Alonso Solís

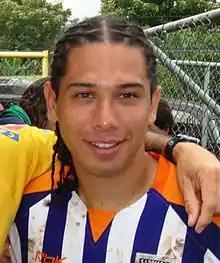
Solís with Saprissa in 2007

Alonso Jorge Solís Calderón (born October 14, 1978) is a Costa Rican retired footballer and singer who played for Saprissa as attacking midfielder or striker.